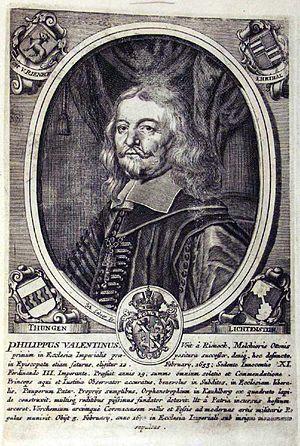
Philipp Valentin Voit von Rieneck est prince-évêque de Bamberg de 1653 à sa mort.